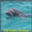
Label: dolphin